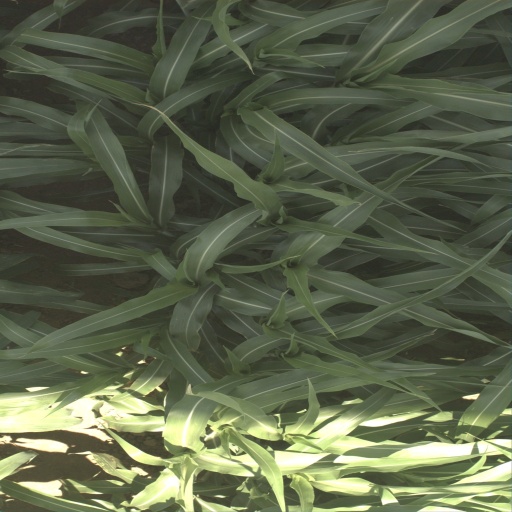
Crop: sorghum